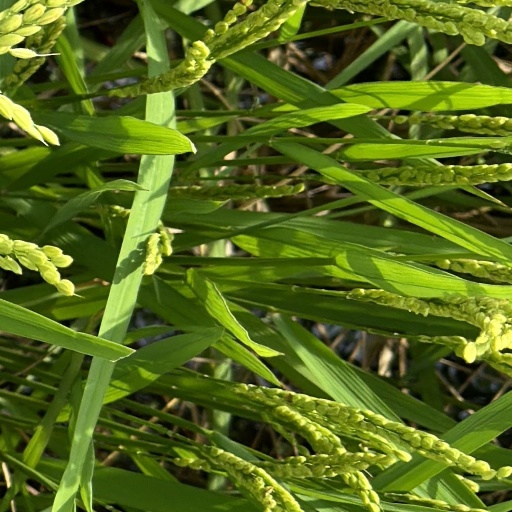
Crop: rice